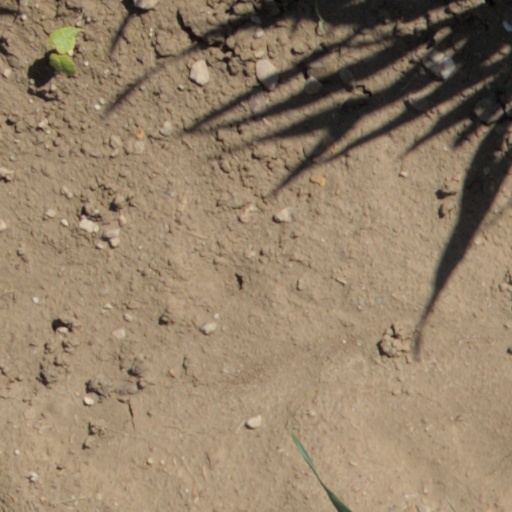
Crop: wheat